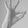
ASL letter: F